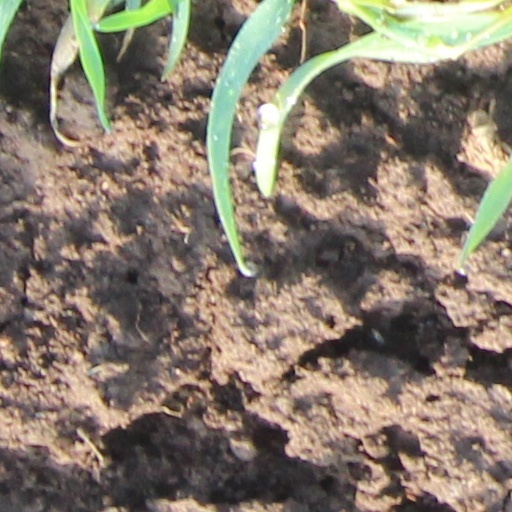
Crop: wheat